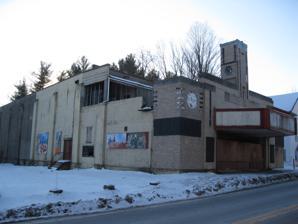
Building: Center Theatre (Woodbourne, New York)
Country: United States of America
Year built: 1938
United States historic place Center Theatre U.S. National Register of Historic Places Center Theatre, December 2009 Show map of New York Show map of the United States Location NY 52, Woodbourne, New York Coordinates 41°45′30″N 74°36′8″W / 41.75833°N 74.60222°W / 41.75833; -74.60222 Area less than one acre Built 1938 Architect Okun, Abraham H.; Sacks, Jacob Bernard Architectural style Art Deco NRHP reference No. 01000170 Added to NRHP February 23, 2001 Center Theatre , also known as the Woodbourne Theater, is a historic theatre located at Woodbourne in Sullivan County, New York .  It was built in 1938 and is a three bays wide, two stories tall Art Deco structure.  It is three time longer than it is wide and has a large auditorium behind the entrance pavilion.  The entrance pavilion consists of the facade, foyer, and lobby. It was added to the National Register of Historic Places in 2001. References